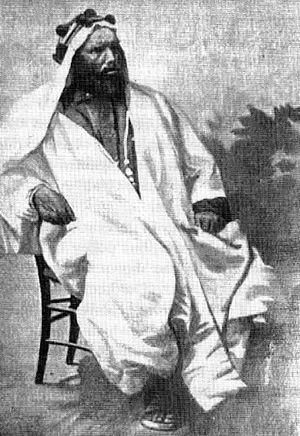
Photo scannée du livre: ""A history of modern Ethiopia, 1855 - 1991"", Bahru Zewde, 2002, Ohio University Press, page 47 ""Ras Alula vêtu d'un costume arabe""."